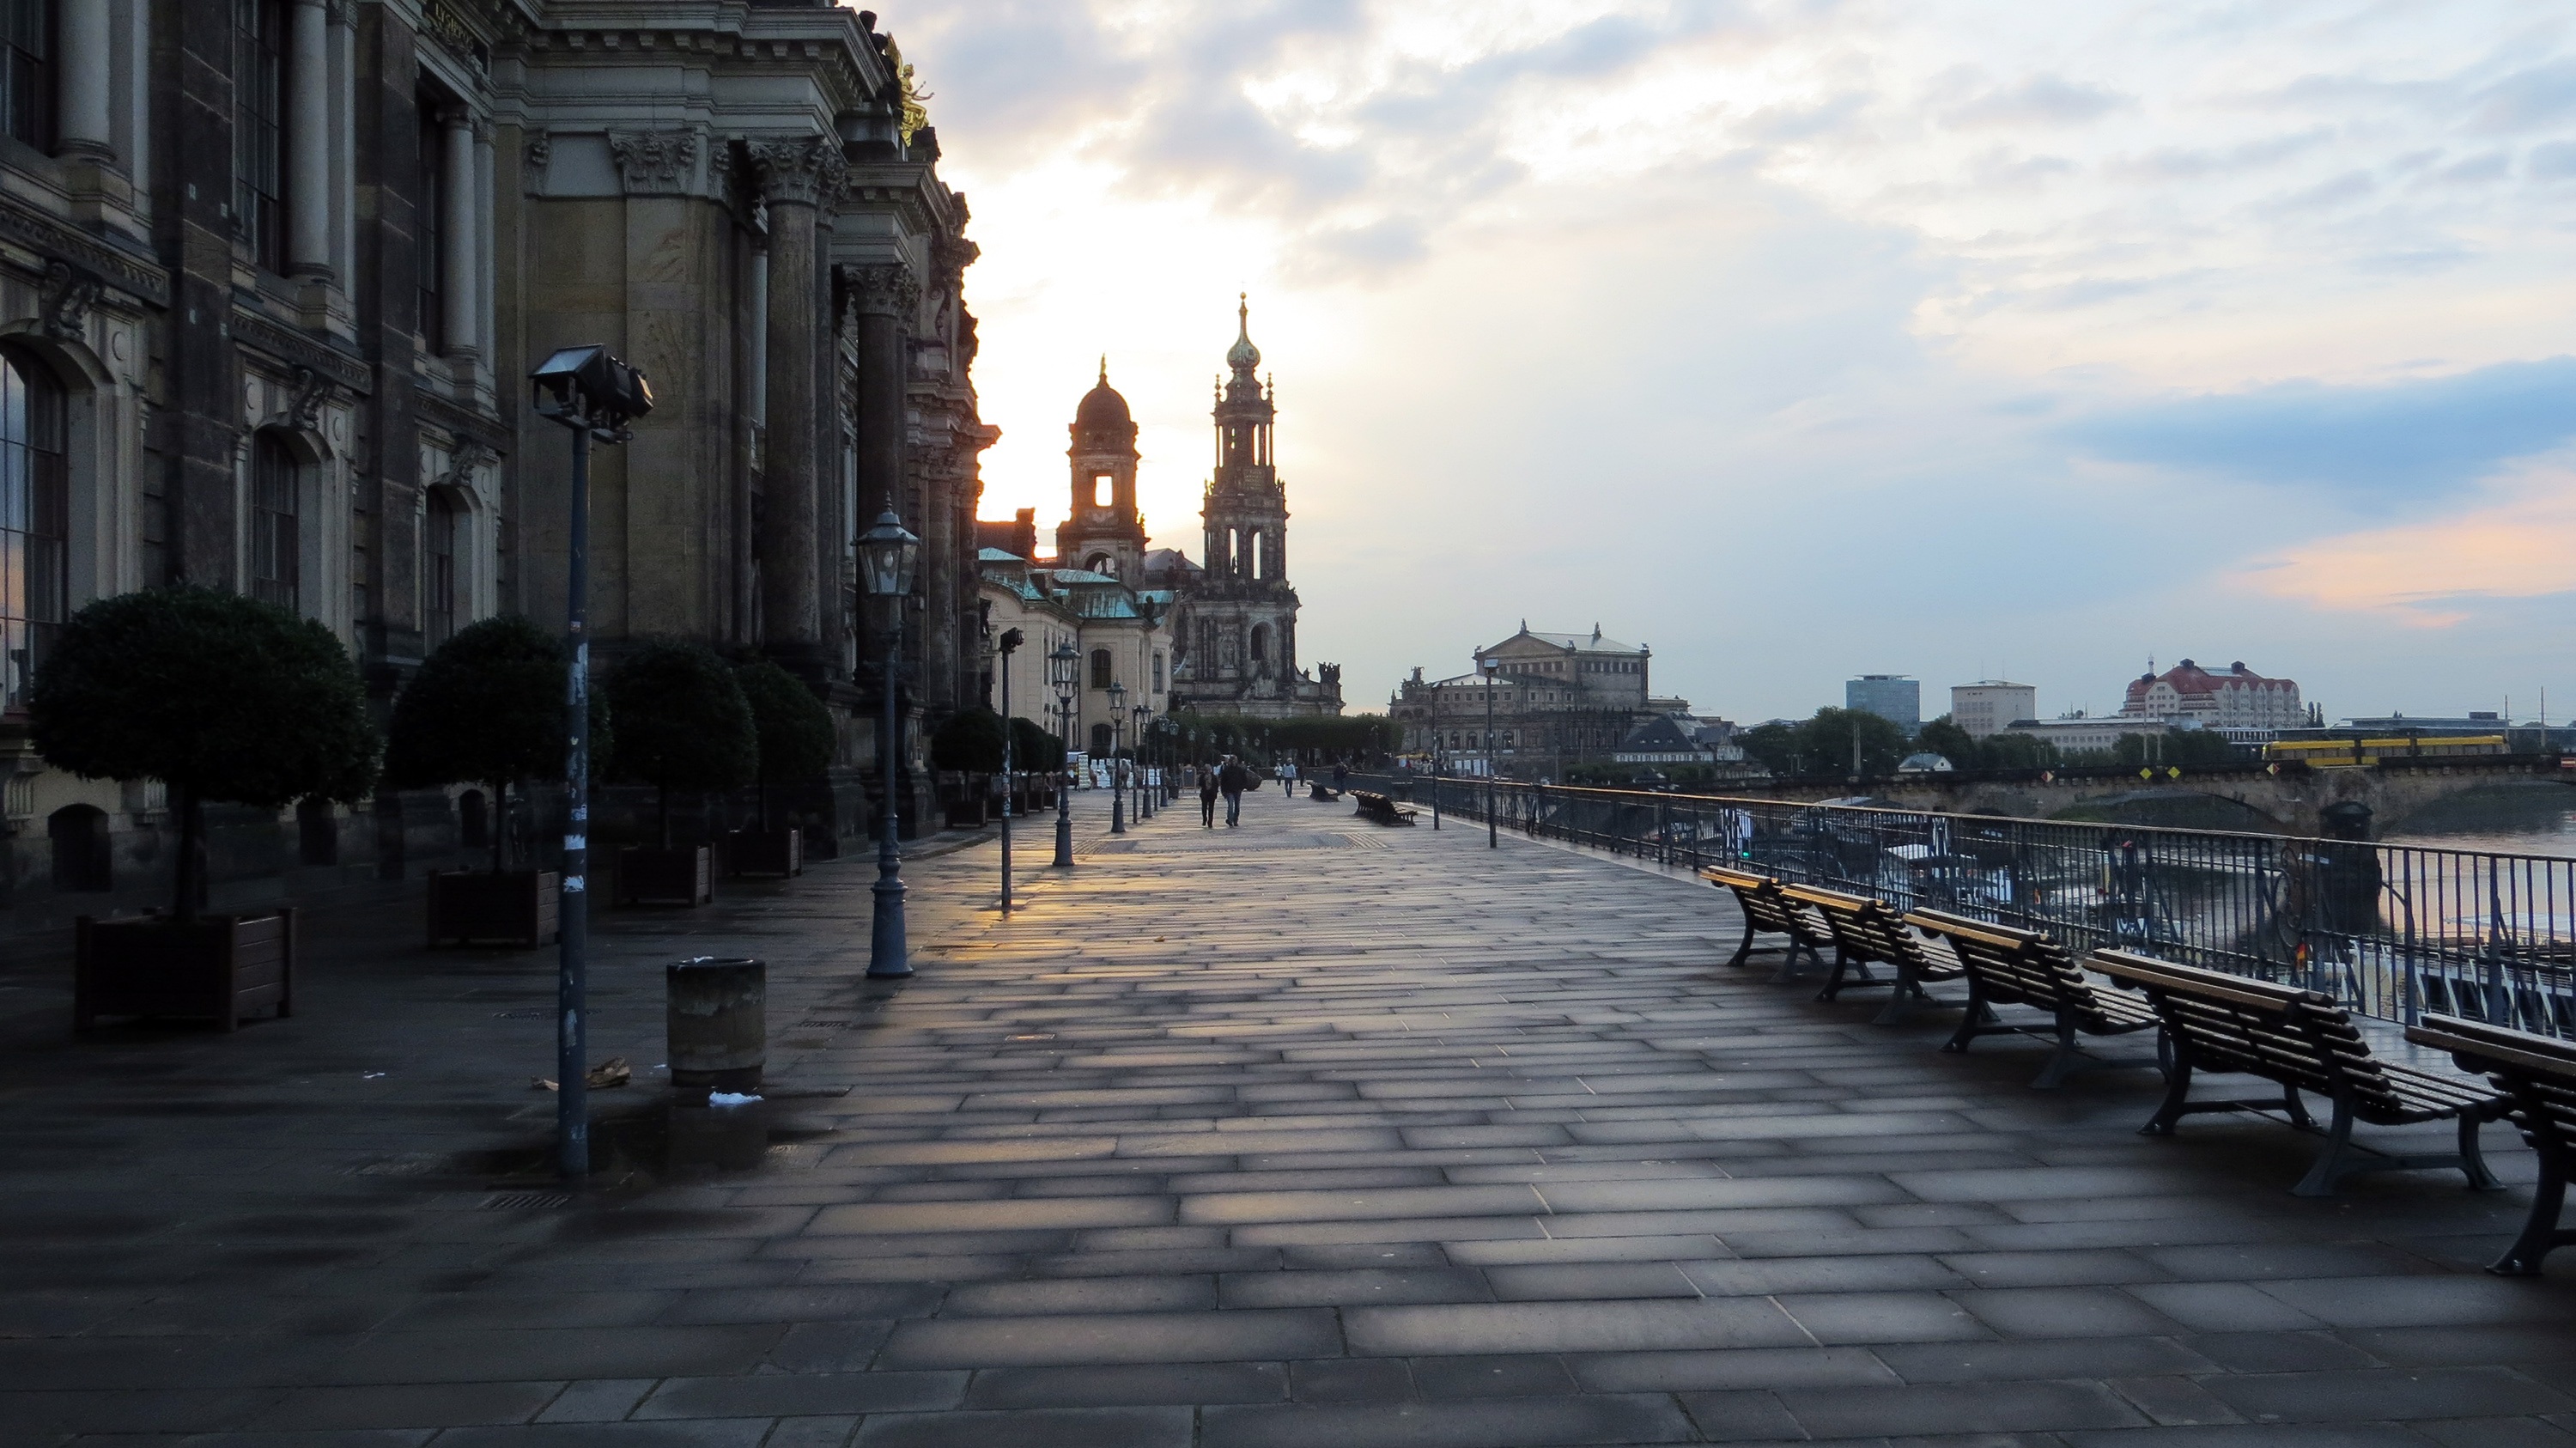
road, street, morning, town, city, walkway, cityscape, travel, evening, reflection, landmark, cathedral, tourism, waterway, old town, terrace, infrastructure, town square, elbe, saxony, dresden, historic old town, urban area, br hl terraces, human settlement